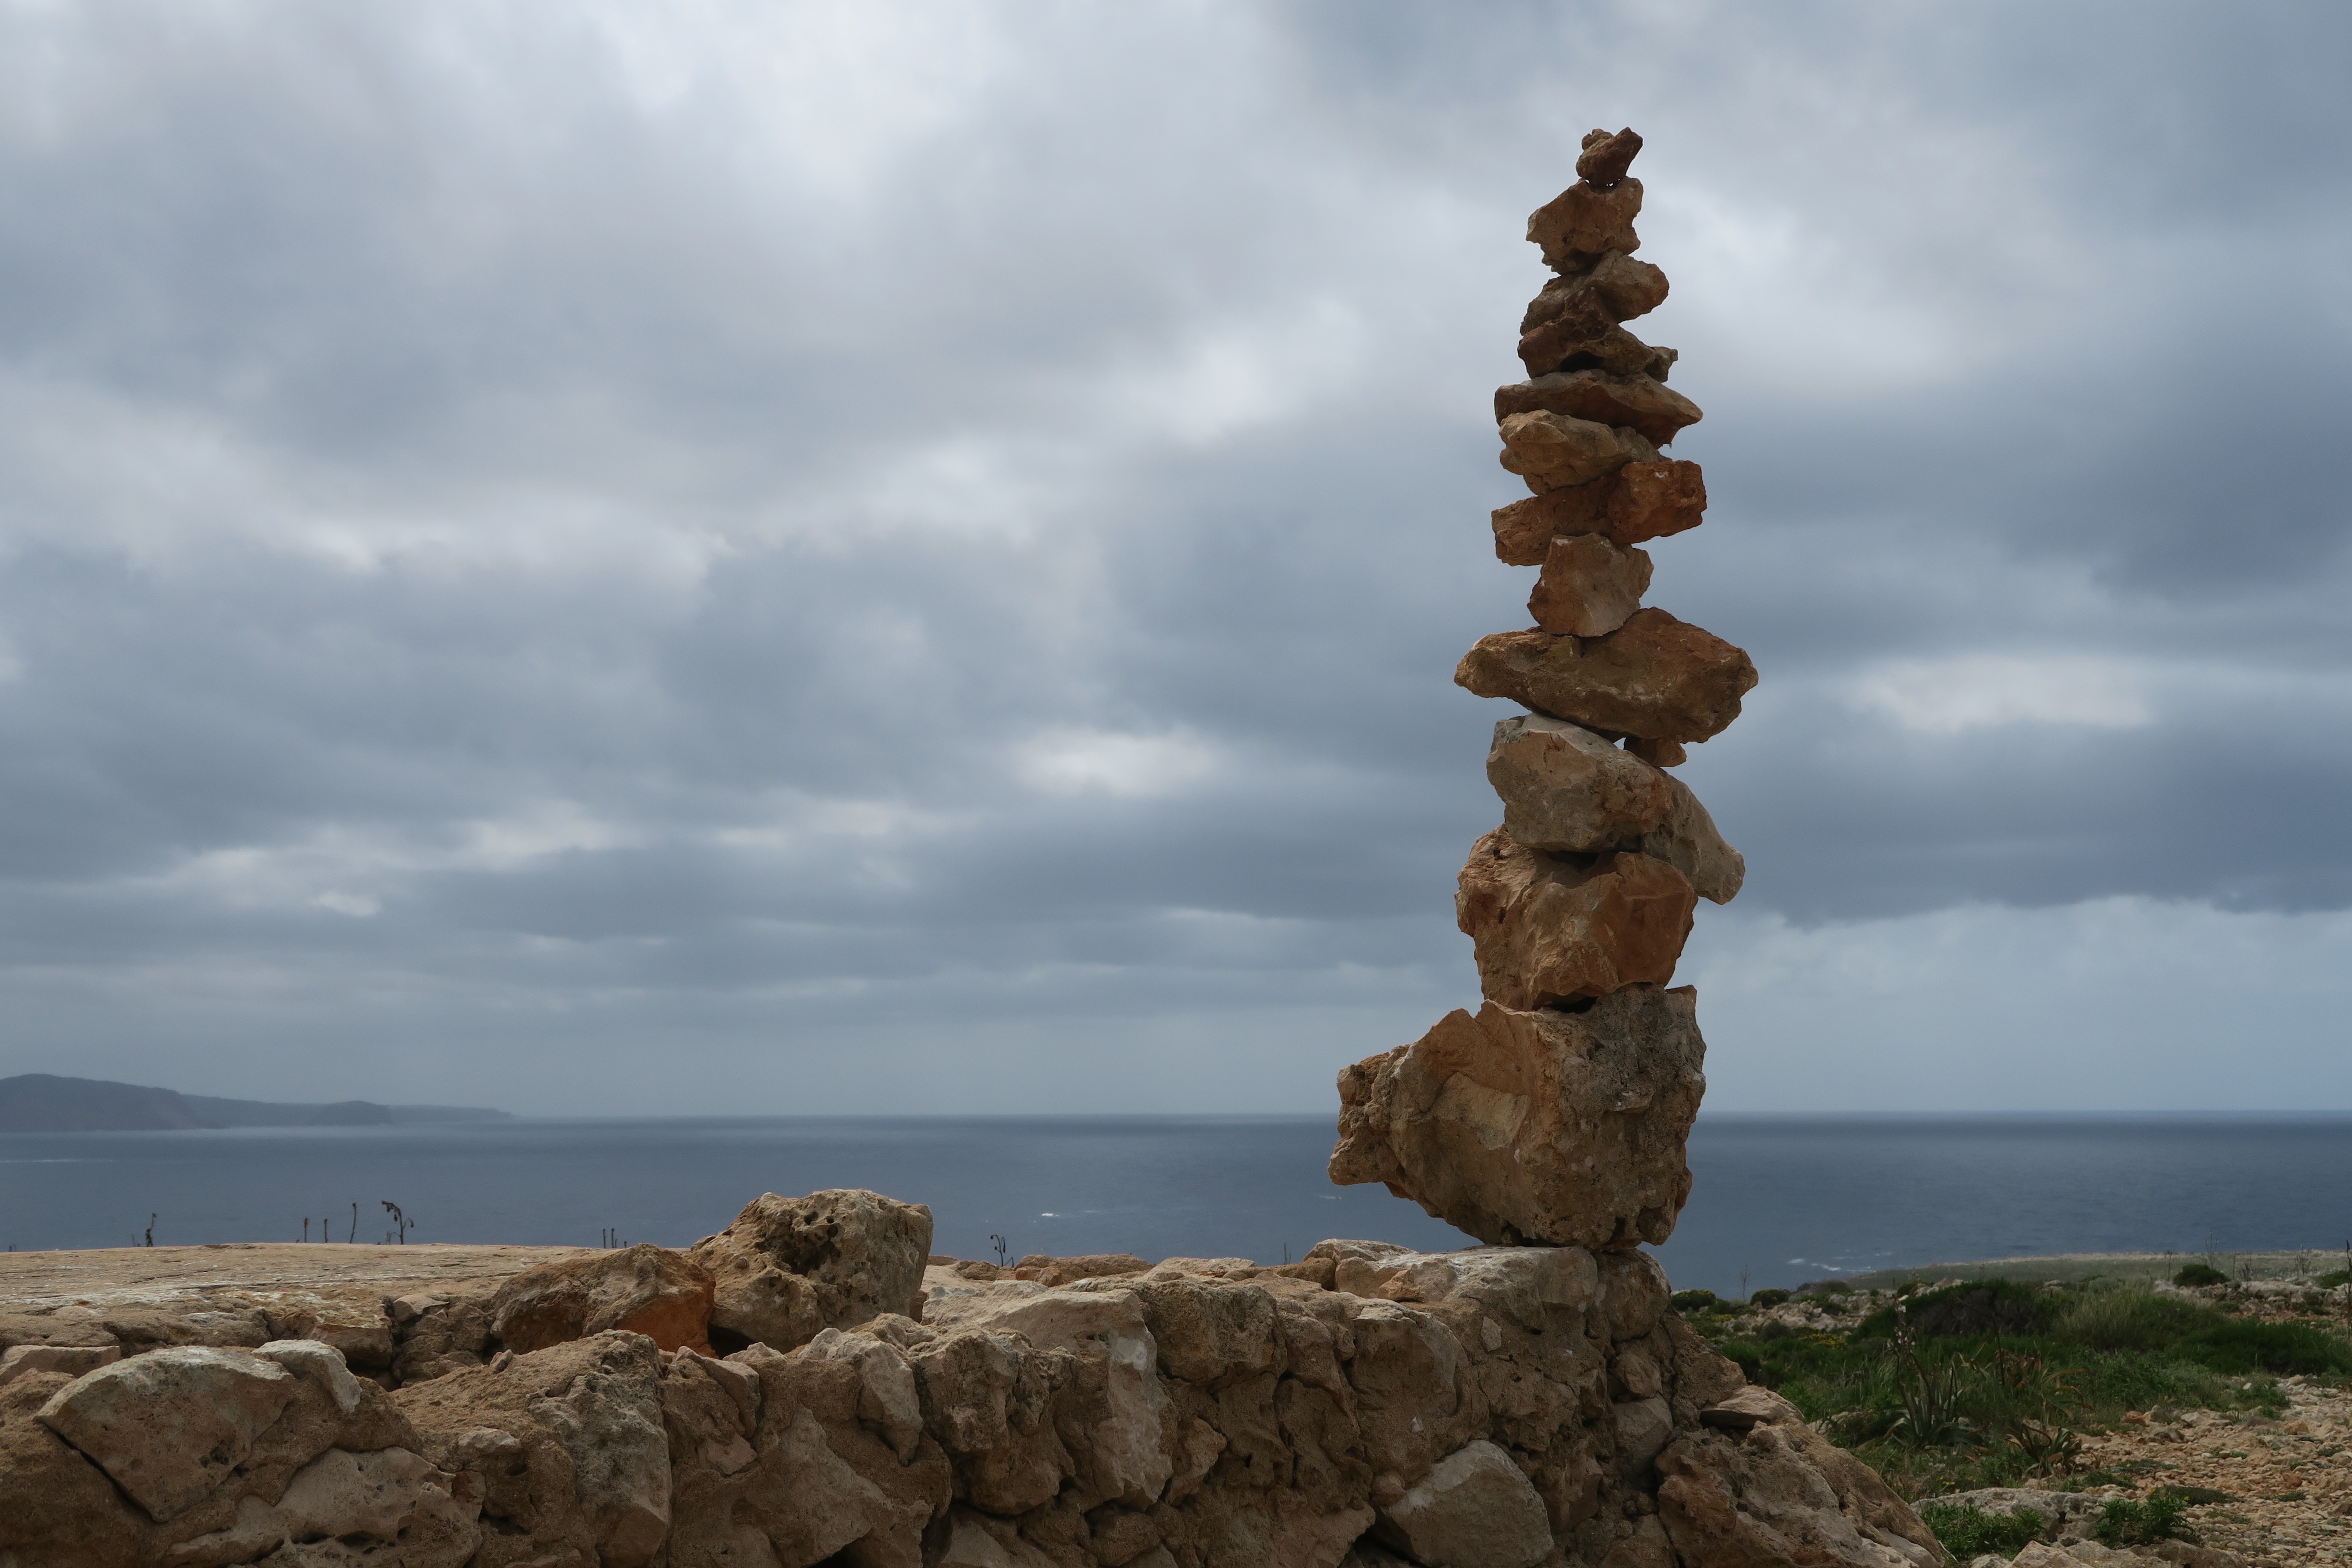
landscape, sea, coast, rock, monument, formation, cliff, seaside, arch, tower, balance, landmark, terrain, material, zen, sculpture, geology, meditation, temple, monolith, sideline, ancient history, stacked stone